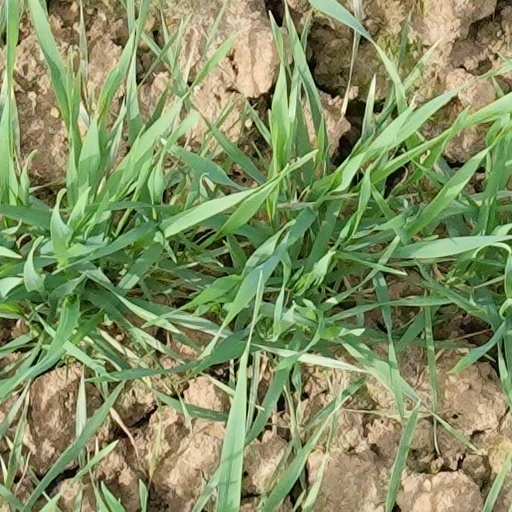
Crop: wheat